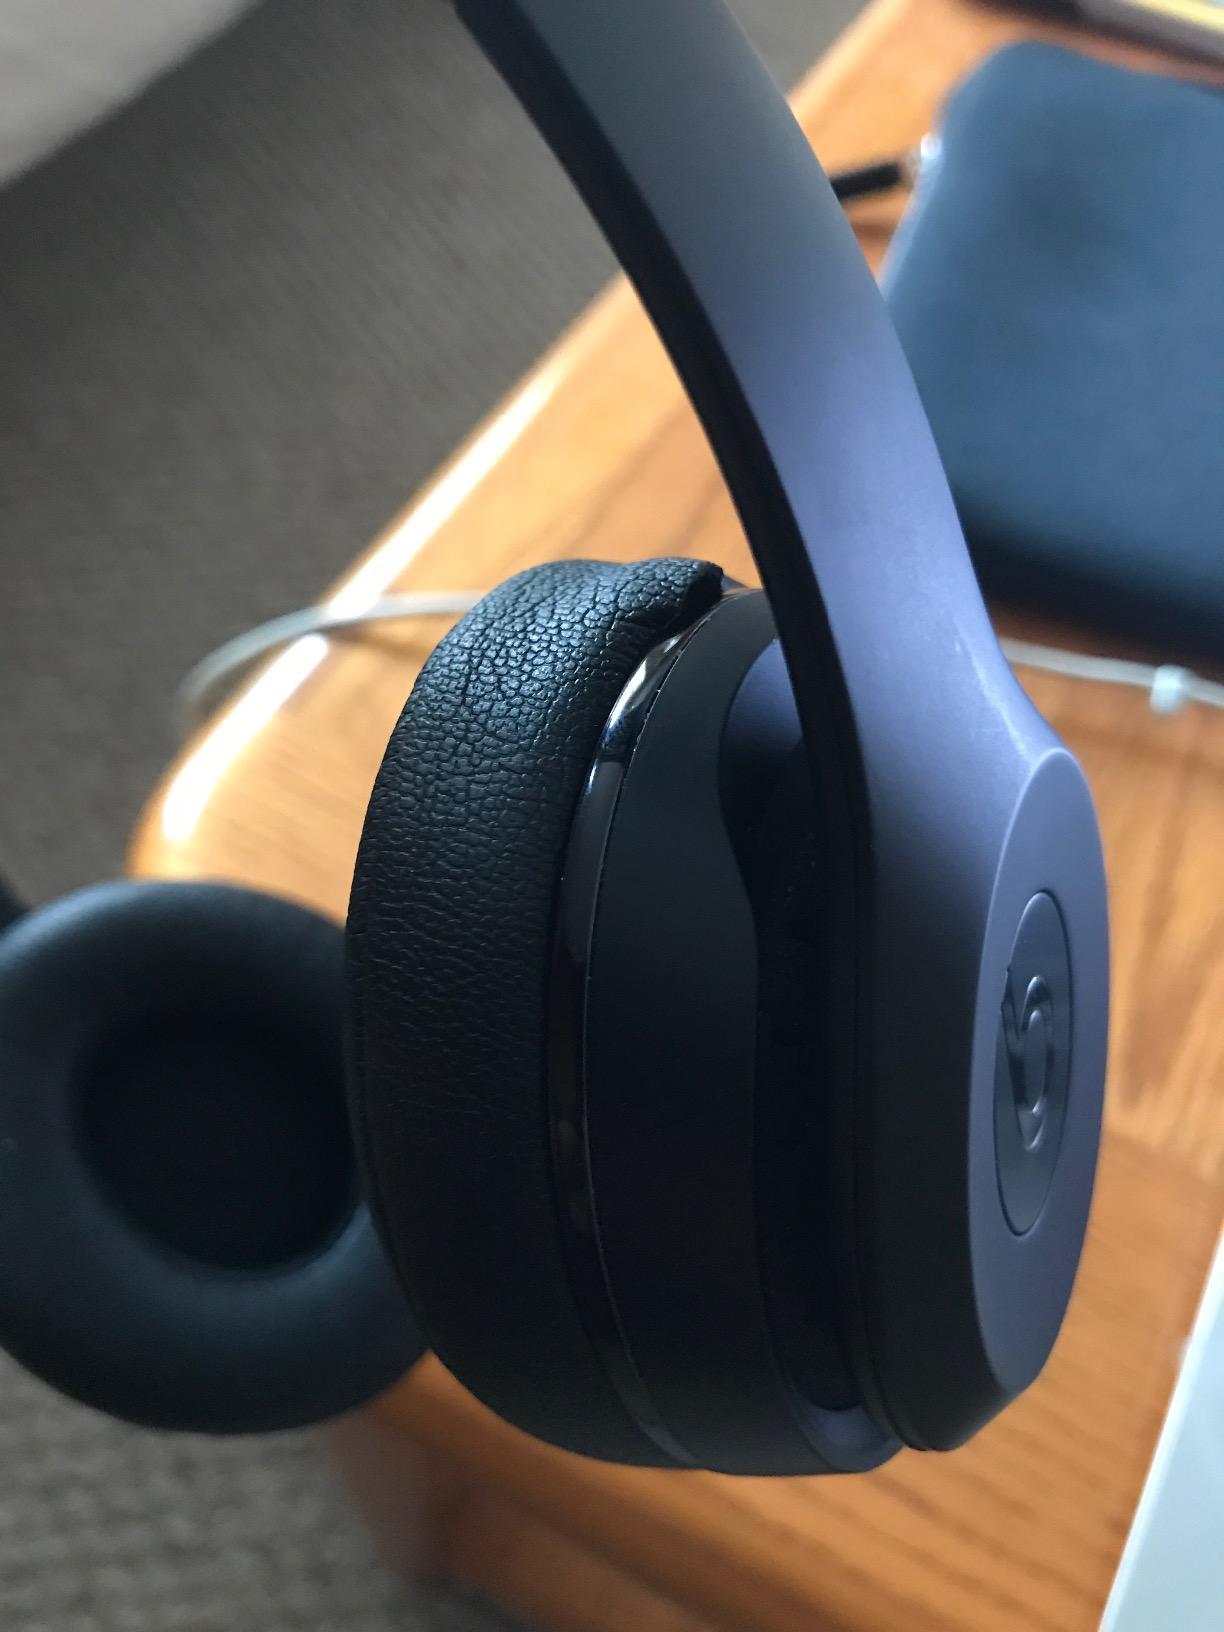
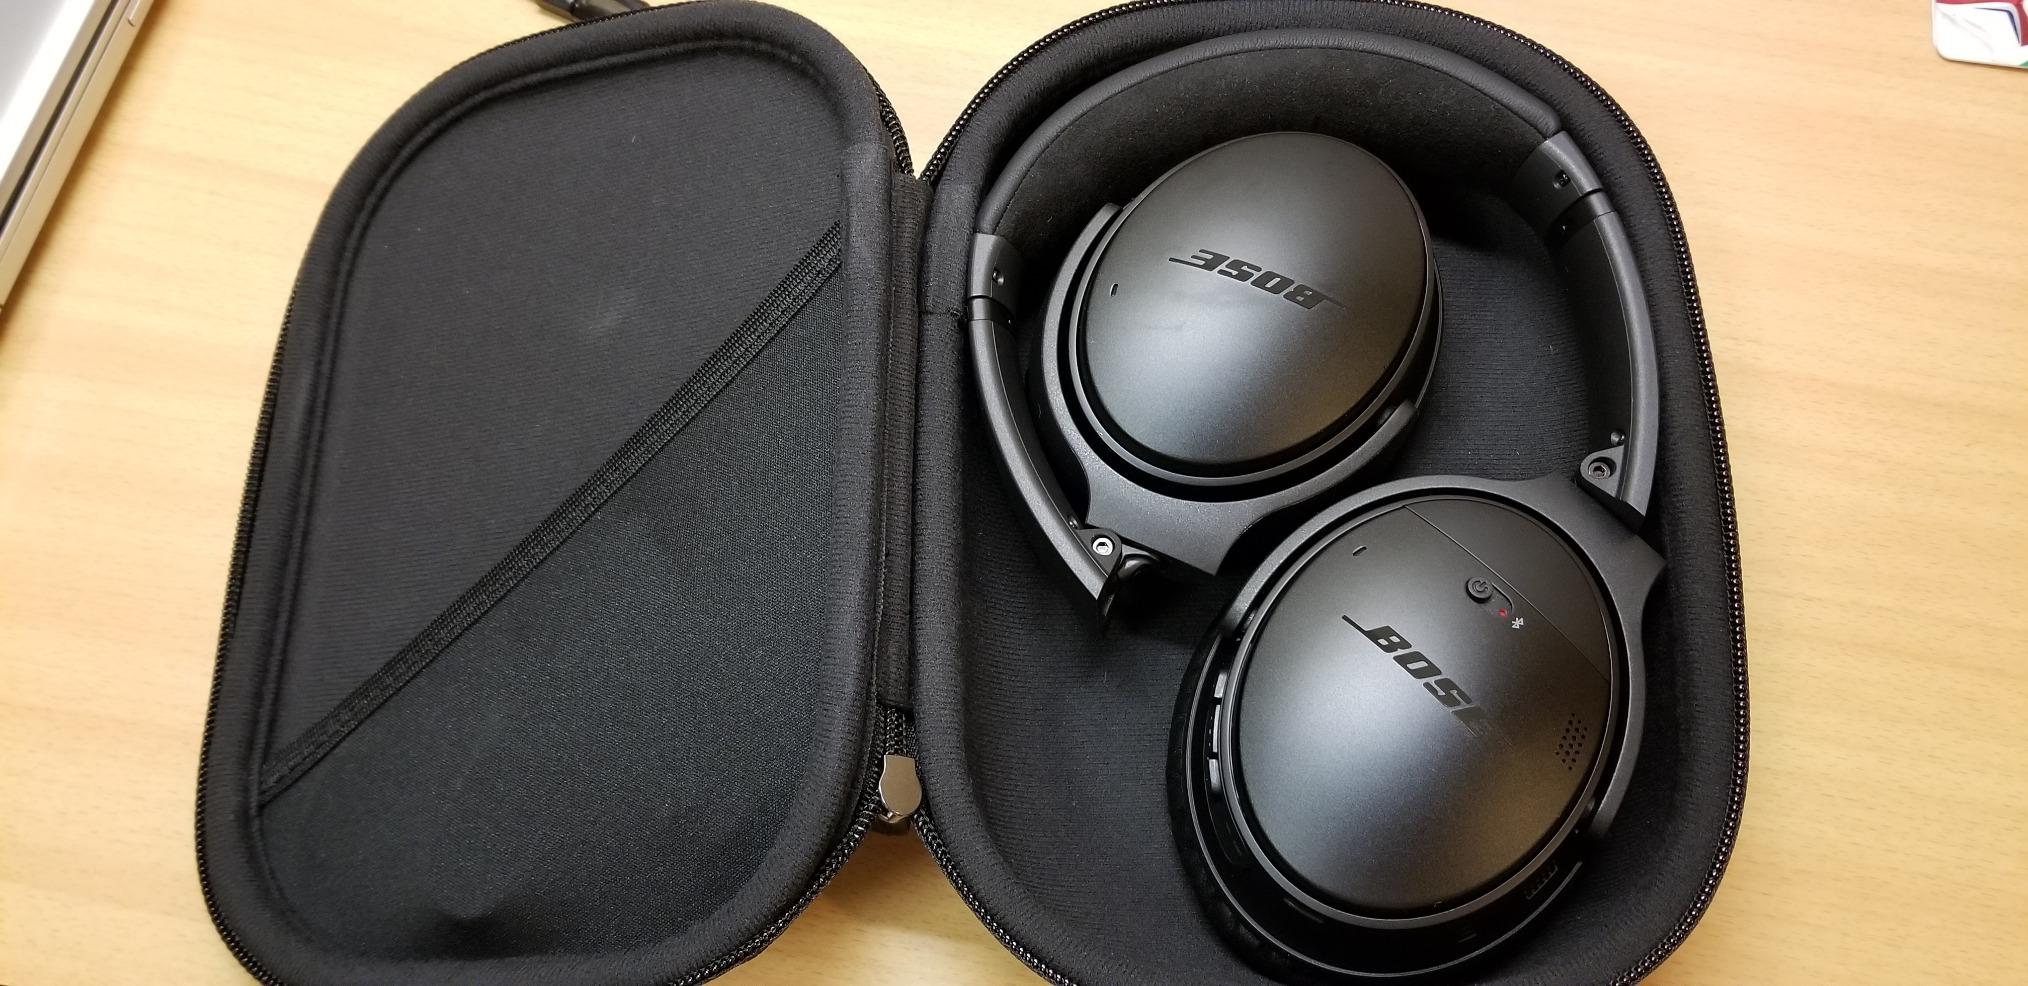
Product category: headphones
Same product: no